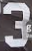
Number: 3